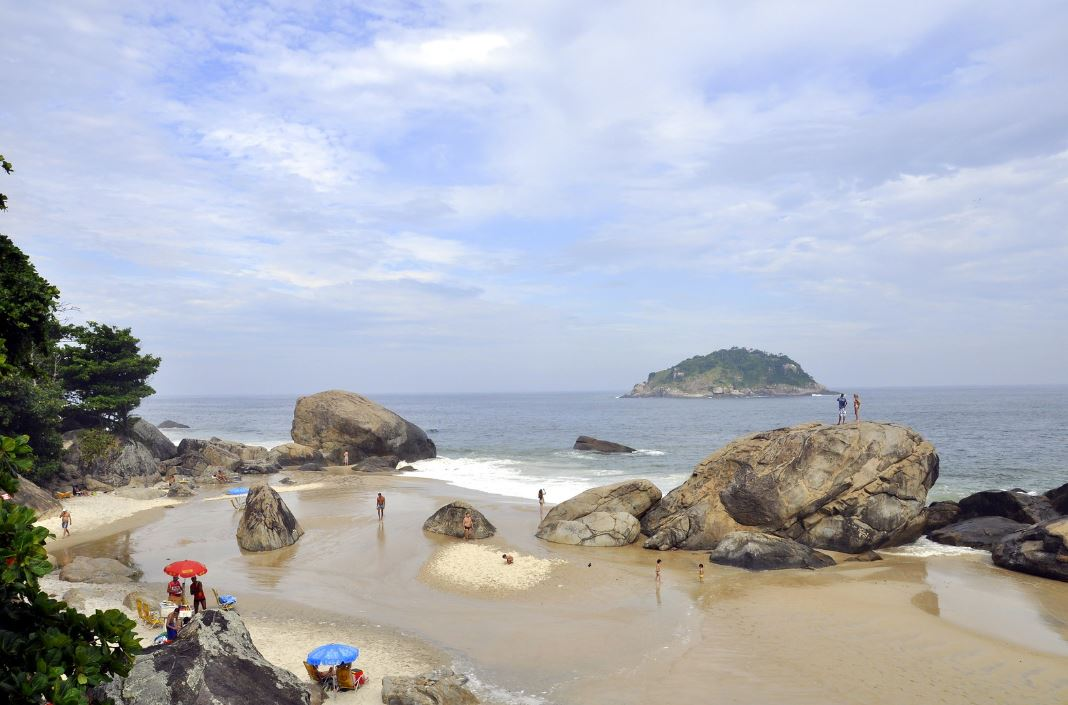
Fire: no
Smoke: no